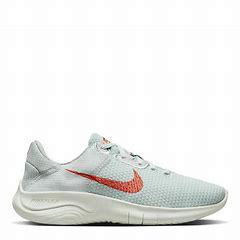
Brand: Nike
Model: Flex Experience Run 11 Next Nature